Plymouth Citybus

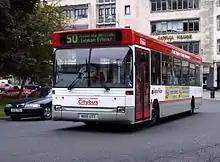
Plaxton Pointer bodied Dennis Dart in September 2002 in the former red, white and grey livery

The first buses delivered in 1920 were twenty 31-seat Straker-Squire vehicles with solid tyres.